John T. Hoffman

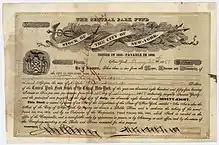
Fund Stock of the Central Park Fund, issued 30. May 1868, signed by Mayor John T. Hoffman

He was born in Ossining in Westchester County, New York. He was the son of Jane Ann (Thompson) and Adrian Kissam Hoffman, a physician in Westchester County. His father's parents, Philip L. Hoffman and Helena Kissam, were "among the most valuable members of early society in New York, and the founders of many public charities and benevolent works," "Harper's Weekly" effused.